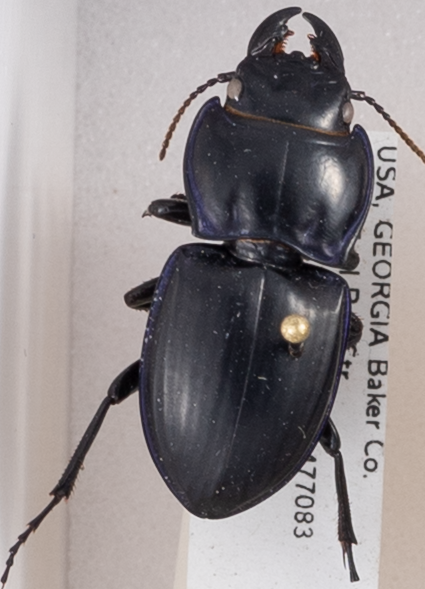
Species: Pasimachus subsulcatus
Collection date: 2018-05-01
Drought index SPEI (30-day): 0.116
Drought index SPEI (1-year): -0.42
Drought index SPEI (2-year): -1.45